MV Neptuna

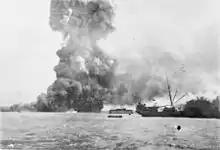
"Neptuna" explodes at Stokes Hill Wharf, Darwin

In February 1942 "Neptuna" was off Stokes Hill Wharf, Darwin, Australia unloading a cargo of depth charges, TNT, and other armaments. MV Neptuna was sunk on 19 February 1942 during the 9:58 bombing raid in which bombs exploded in "Neptuna"'s saloon and engine room. Forty-five men died on board including 9 wharf labourers and 36 crew members. Many others were seriously injured and the ship was set on fire. As the crew prepared to abandon her, 100 depth charges exploded, showering the harbour with debris and sending flames and smoke 100 metres into the air.